Joseph V. Quarles

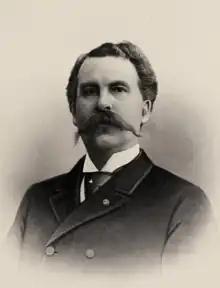

Joseph Very Quarles Jr. (December 16, 1843October 7, 1911) was an American lawyer, Republican politician, and Wisconsin pioneer. He served as a from Wisconsin from 1899 to 1905; he was subsequently appointed United States district judge for the Eastern District of Wisconsin and served from 1905 until his death in 1911. During his career as an attorney, he was one of the founders of the firm Quarles & Brady, which still exists.